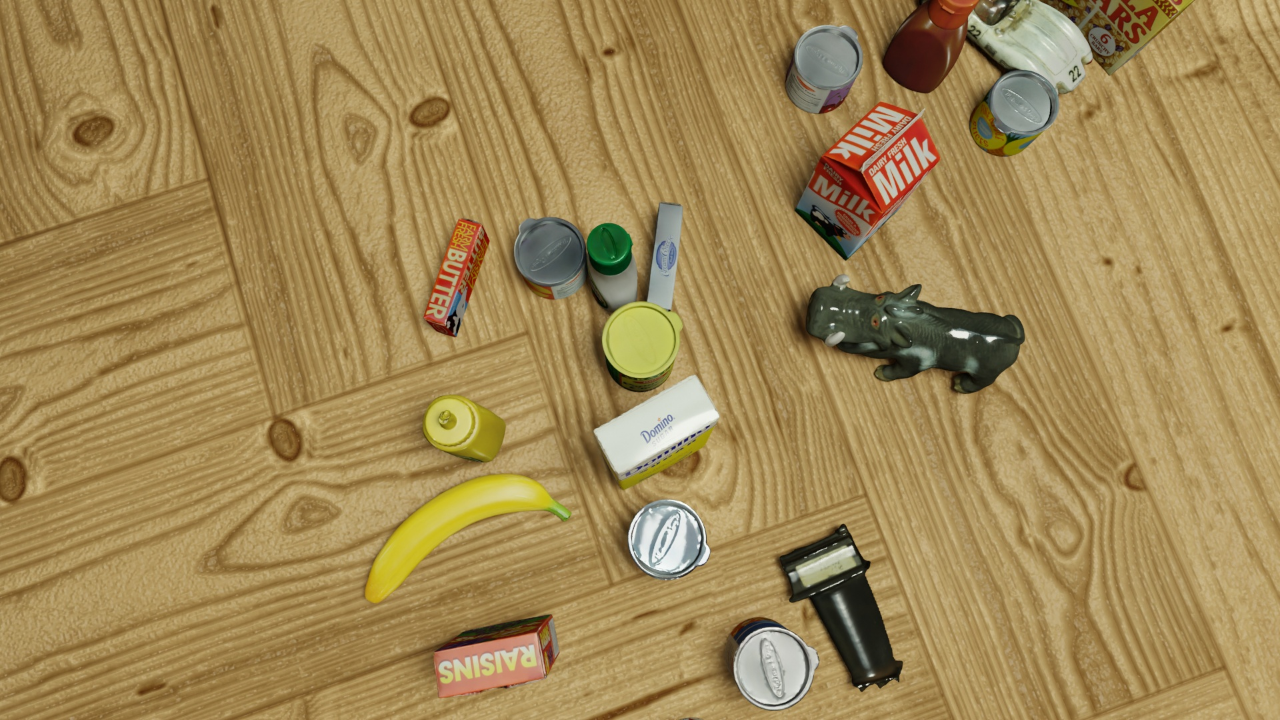
Question:
What are the five normalized (x, y) points between 0 and 1 in the image that outline the grasp plane for the can of alphabet soup? Your answer should be as Grasp center: [], Left finger base: [], Right finger base: [], Left finger tip: [], Right finger tip: [].
Answer: Grasp center: [0.604688, 0.919444], Left finger base: [0.553906, 0.9375], Right finger base: [0.654687, 0.901389], Left finger tip: [0.55, 0.927778], Right finger tip: [0.645312, 0.894444]